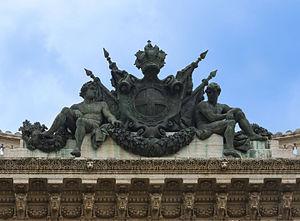
Les armoiries de la maison royale d'Italie, Piazza Cavour, Palais de Justice, Rome, Italie
Victor-Emmanuel de Savoie, né le 12 février 1937 à Naples, est le fils du dernier roi d'Italie Humbert II et de Marie-José de Belgique. Il a par ailleurs été impliqué dans plusieurs affaires judiciaires.